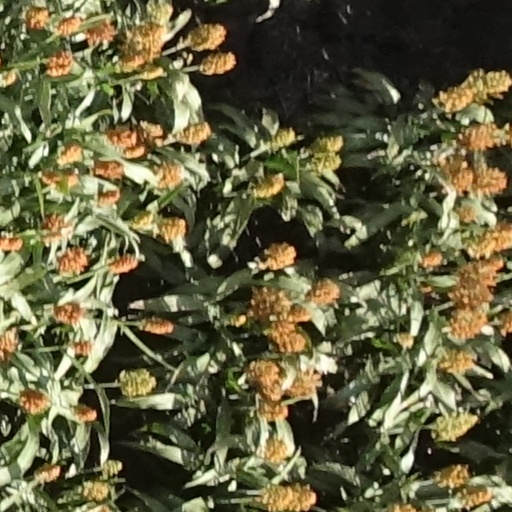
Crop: sorghum